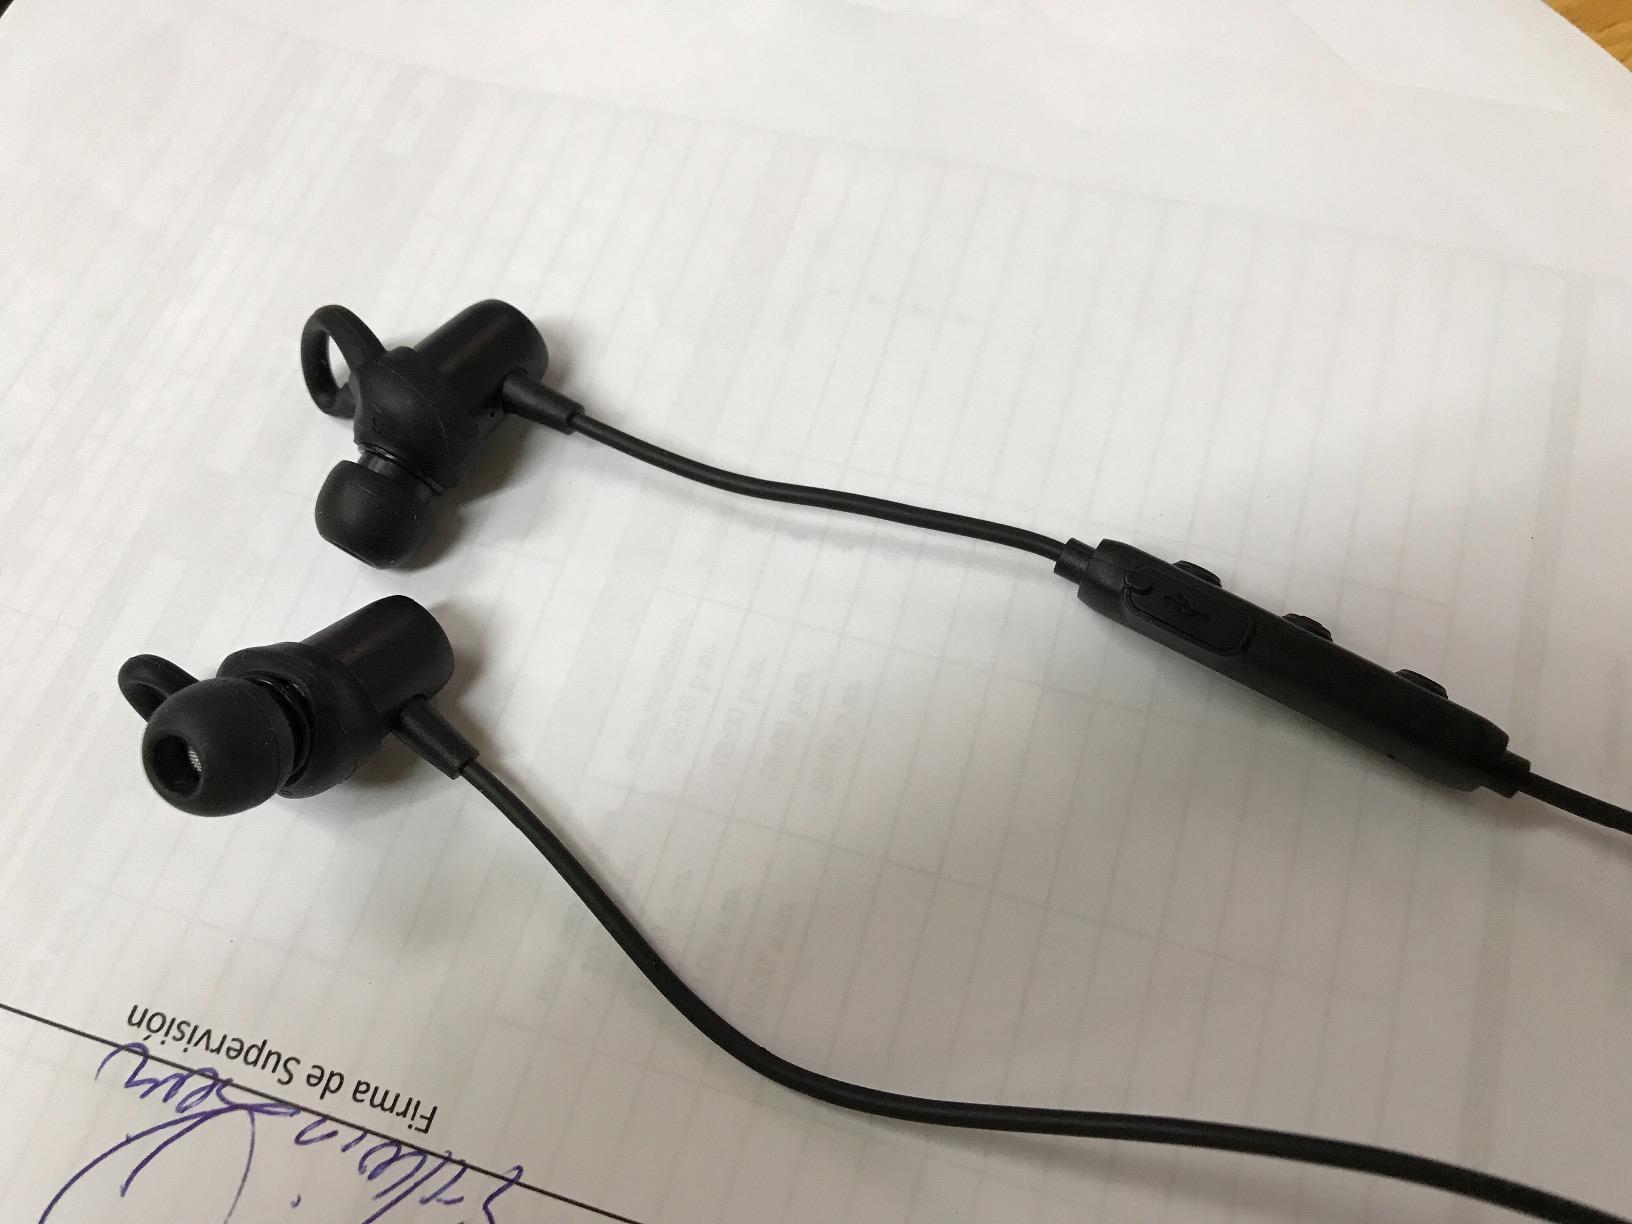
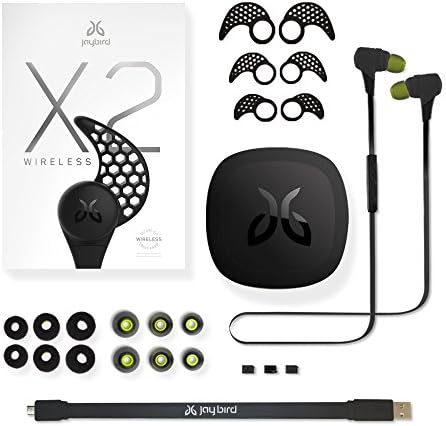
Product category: headphones
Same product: no